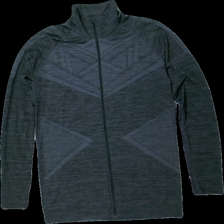
View: front
Type: Outerwear
Category: Unisex
Brand: Soc (Stadium)
Colors: Grey
Material: ?
Pattern: Geometric print
Cut: Regular
Size: M
Season: All
Trend: Sports
Damage location: bottom left
Damage 2 location: top center
Price range: 50-100
Recommended usage: Reuse
Description: grå sport kofta med geometriska mönster